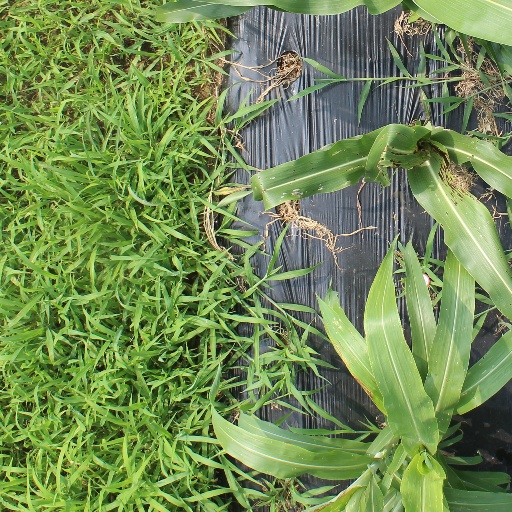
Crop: sorghum